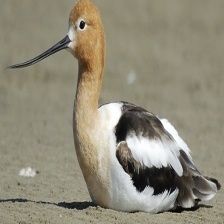
Species: AMERICAN AVOCET
Scientific name: PSITTACULA EUPATRIA